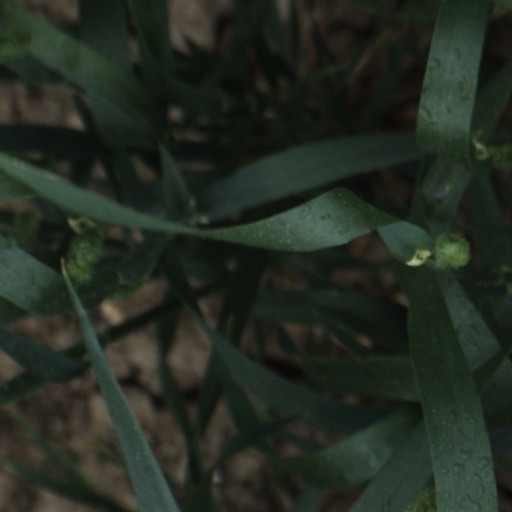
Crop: wheat